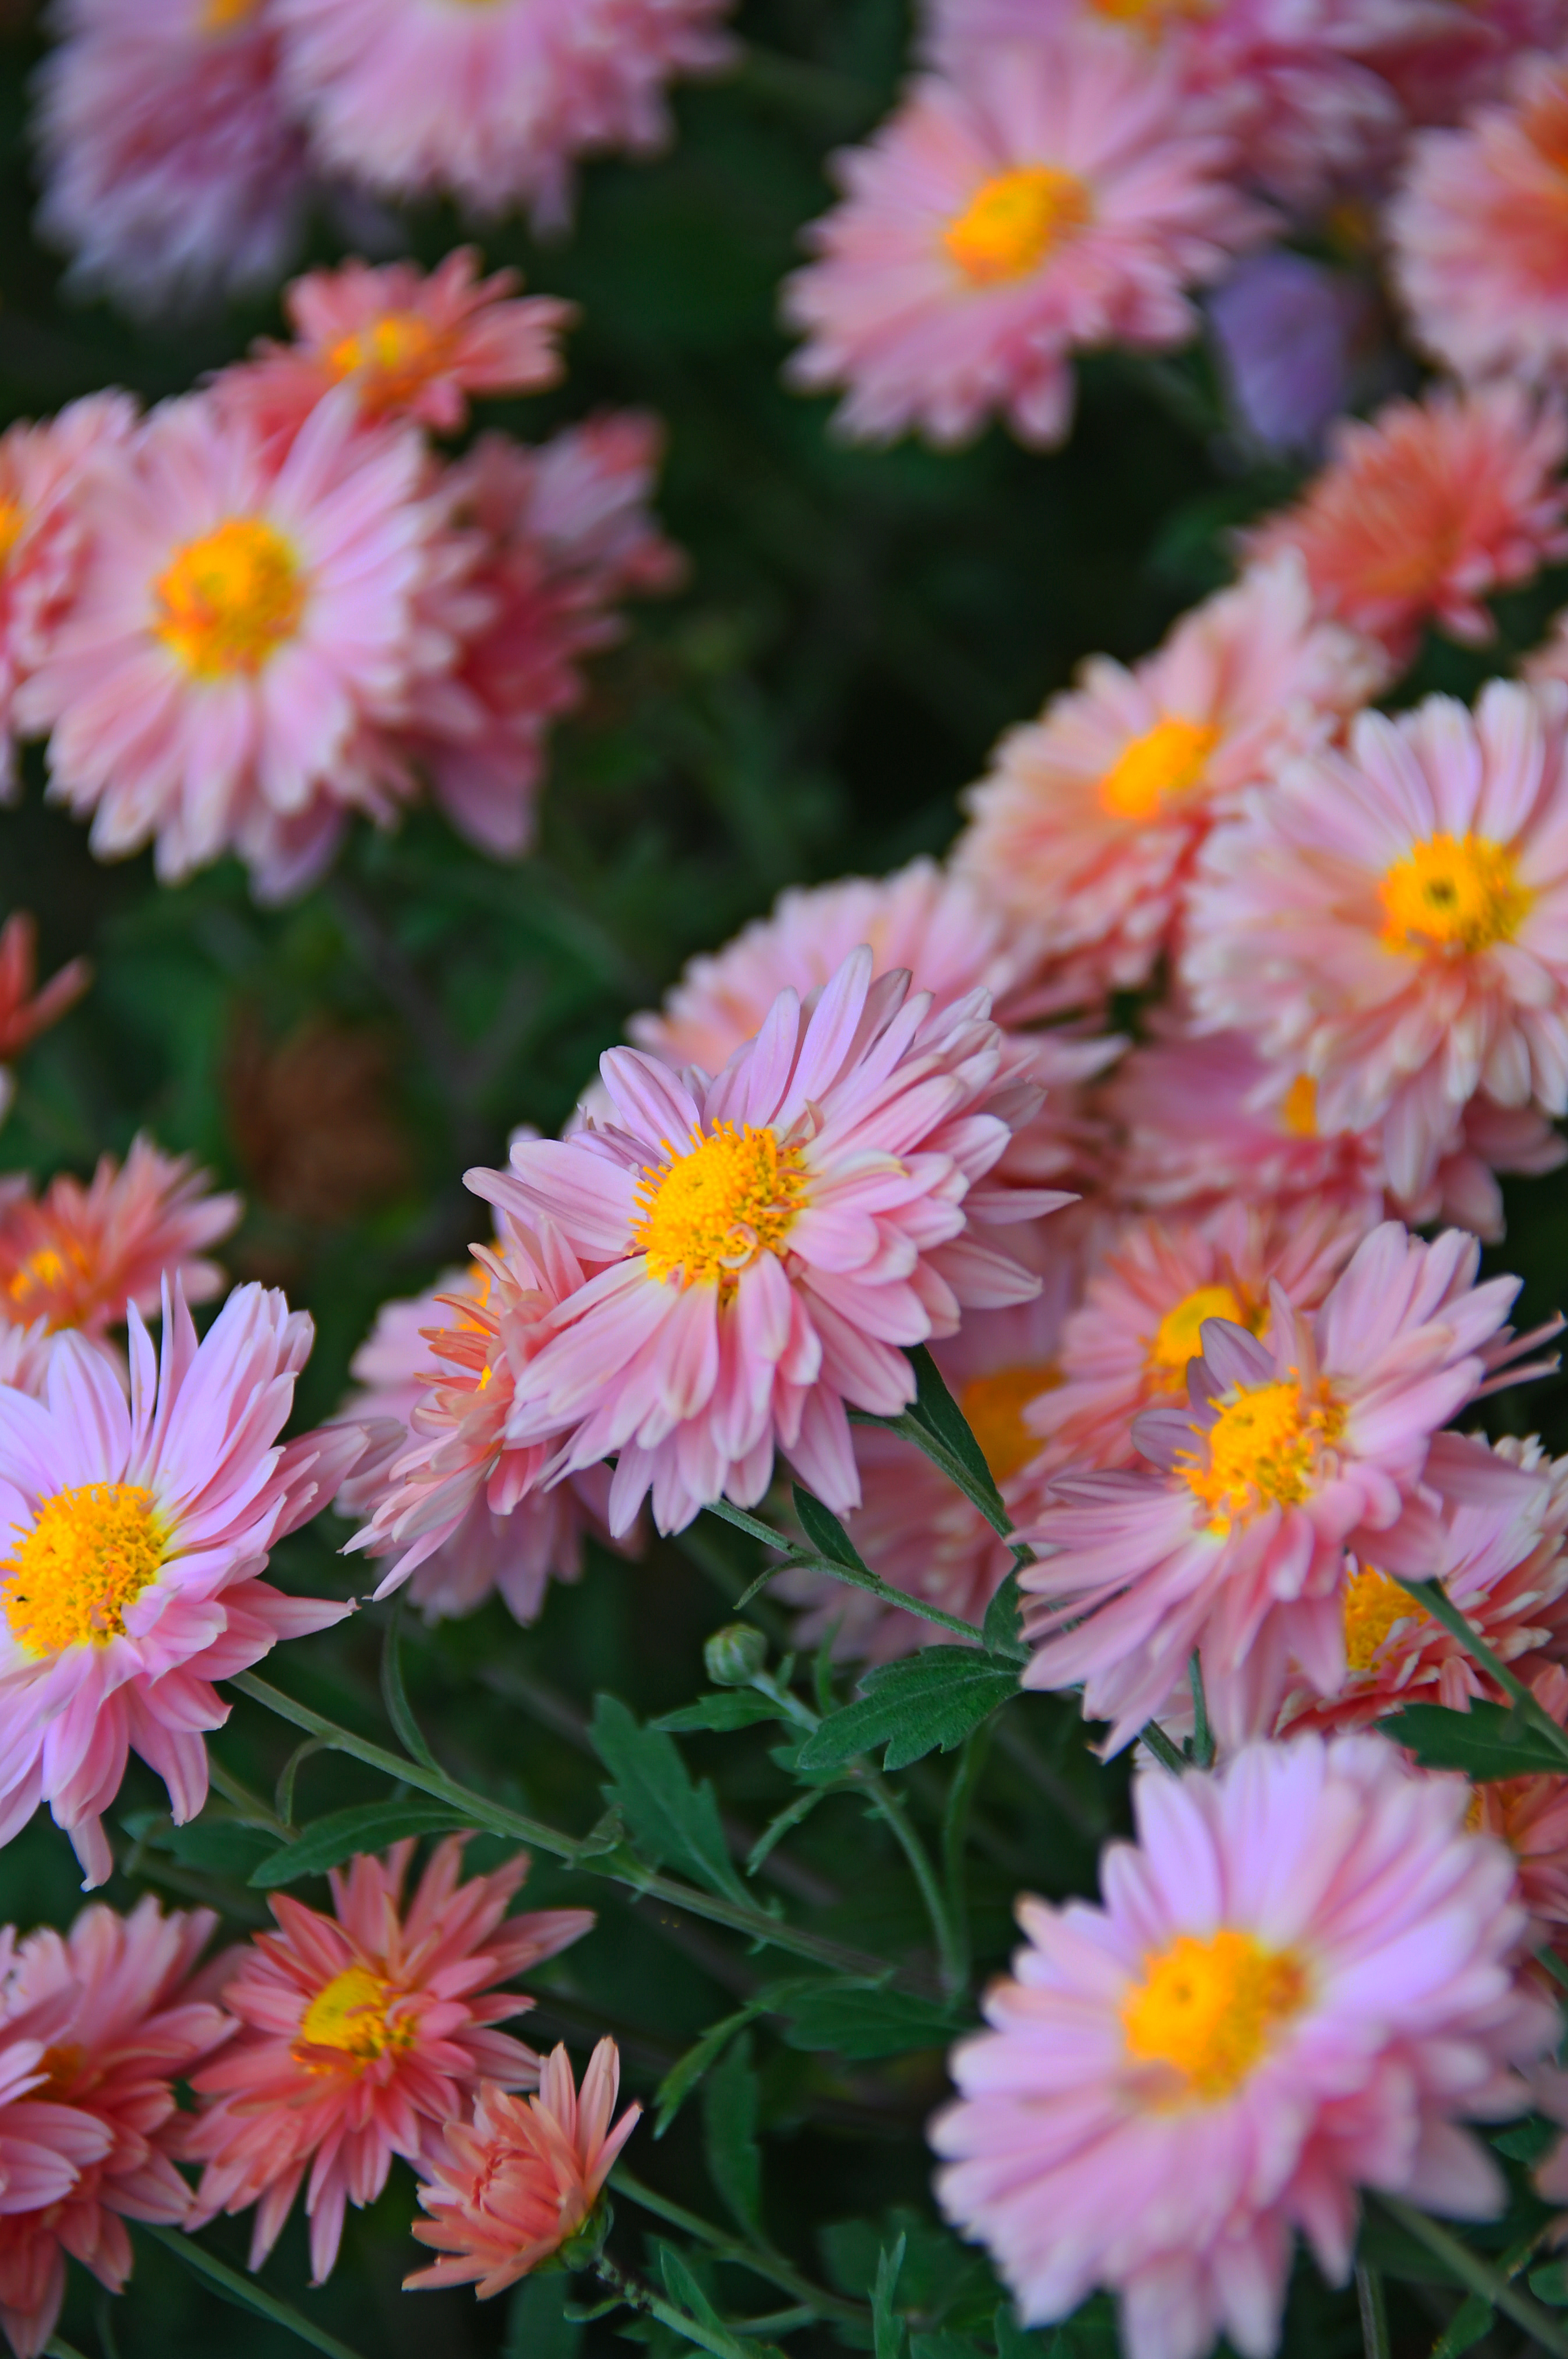
nature, flower, plant, flowering plant, flora, aster, daisy family, marguerite daisy, daisy, annual plant, chrysanths, petal, spring, wildflower